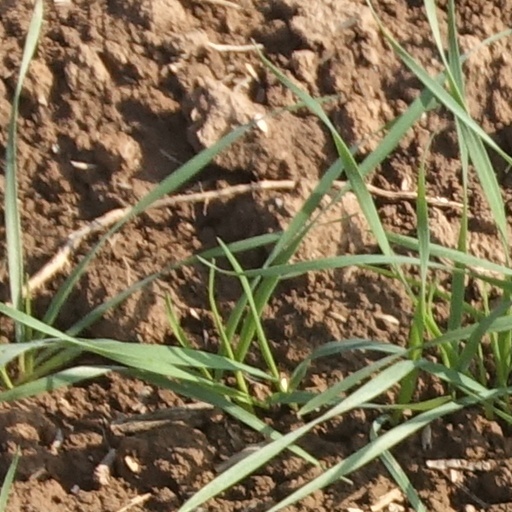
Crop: wheat